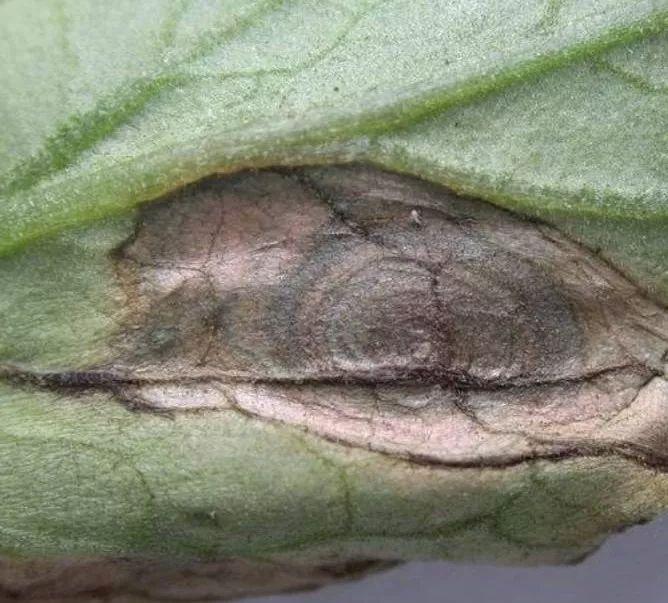
Plant: Tomato
Disease: tomato early blight